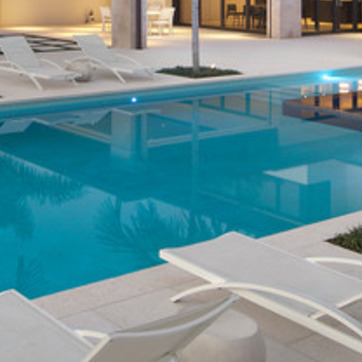
Material: water